Women's Protection Units

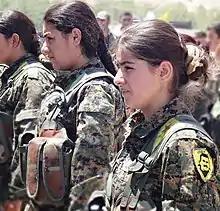
YPJ fighter wearing patch featuring Abdullah Öcalan

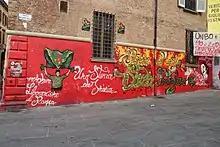
A mural in support of the YPJ in Bologna, Italy

The group has been praised by feminists for confronting traditional gender expectations and redefining the role of women in conflict in the region. YPJ militants often enter the militia over hardships endured in the family, like lost relatives caused by attacks or fighting. They play a role in changing the societal traditions by taking arms. These women say they are changing their community and society by doing so. The YPJ has attracted international attention as an example of significant achievement for women in a region in which women are systematically disadvantaged.